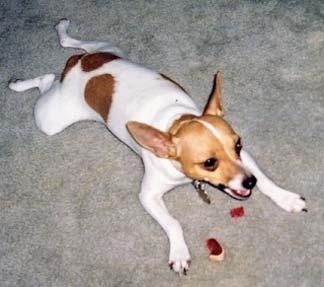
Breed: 237-n000095-toy_terrier